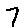
Label: 7